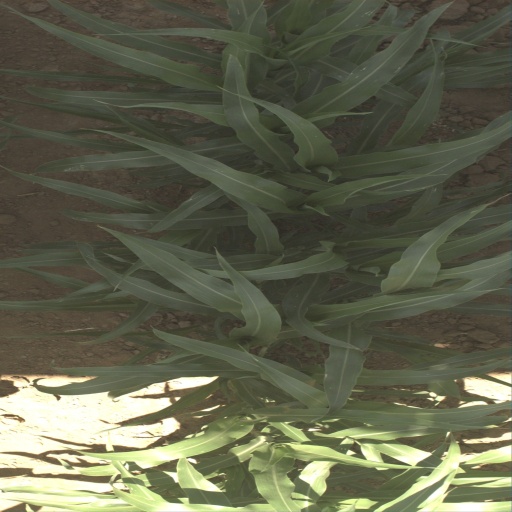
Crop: sorghum